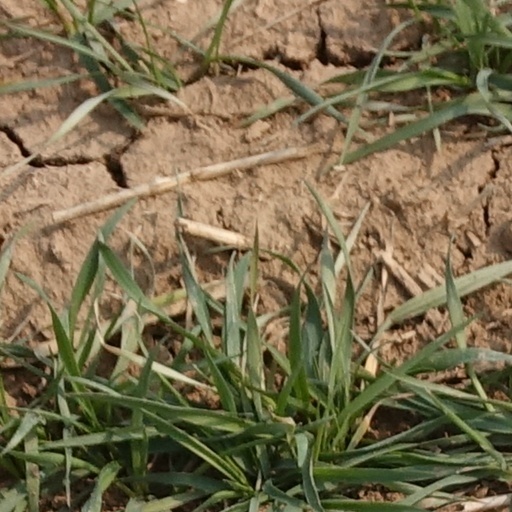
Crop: wheat